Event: Nepal Earthquake
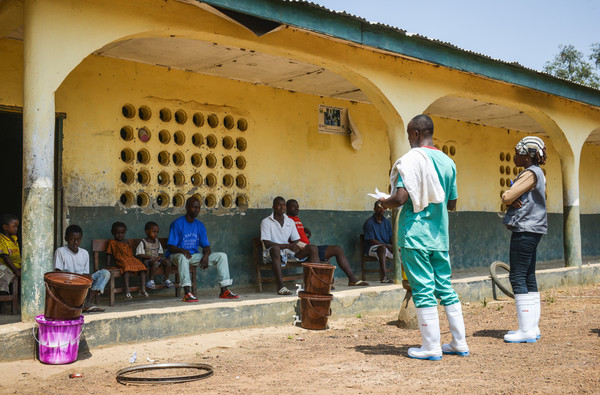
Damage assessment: no_damage